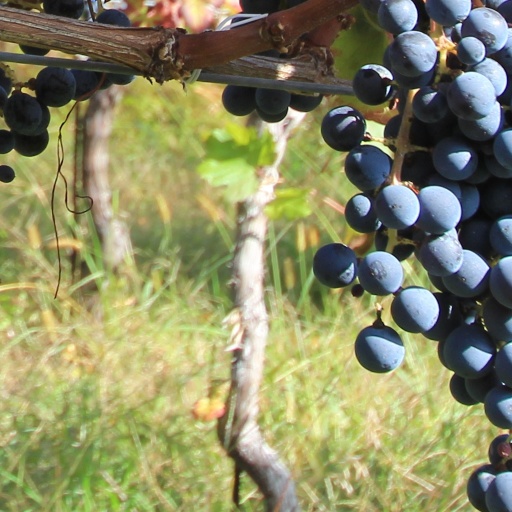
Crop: grape